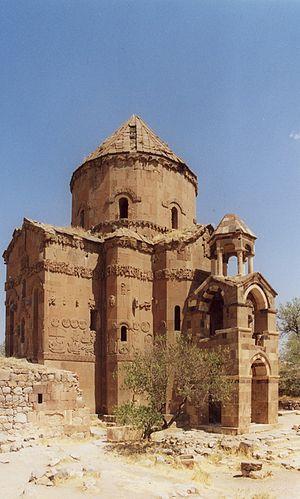
Le catholicossat arménien d'Aghtamar est un catholicossat de l'Église apostolique arménienne indépendant entre 1113 et la fin du XIXᵉ siècle.
L'architecture arménienne s'est développée au fil des siècles de manière singulière. Des spécificités sont apparues, comme les gavits ou les jamatouns. La très grande majorité des constructions, notamment caractérisées par la coupole, sont religieuses et les forts, par exemple, se font plus rares. L'évolution de l'architecture arménienne est parallèle, voire similaire à l'évolution architecturale des monastères d'Arménie. L'architecture chrétienne est principalement constituée de plusieurs périodes de développement : l'essor des IVᵉ, Vᵉ et VIᵉ siècles qui voient la formation de cet art original, qui aboutit à un âge d'or au VIIᵉ siècle. Après une période sombre au VIIIᵉ siècle vient la « première renaissance » arménienne puis la seconde vers la fin du Moyen Âge.
Cet article concerne les événements concernant l'architecture qui se sont déroulés durant le Xᵉ siècle :
Khatchik-Gagik ou plus simplement Gagik Iᵉʳ Arçrouni est un prince, puis un roi de Vaspourakan de 908 à 936/937 ou 943/944 de la famille arménienne des Arçrouni.
L'histoire de l'Arménie se déploie sur plusieurs millénaires, depuis la Préhistoire. Les Arméniens, après s'y être fixés, développèrent une civilisation originale bien que située au carrefour de grands empires – perse, séleucide, parthe, romain, sassanide, byzantin, arabe, turc seldjoukide, mongol, turc ottoman, séfévide, russe – qui vont se disputer son territoire. Face aux invasions, les Arméniens ont toujours fait preuve dans leur histoire d'une volonté farouche de conserver leur identité nationale. Les Arméniens ont puisé dans une version nationale du christianisme enracinée dans leur langue la force de surmonter les pires épreuves, surtout au début du XXᵉ siècle avec le génocide arménien. La culture arménienne se perpétue en République d'Arménie mais aussi un peu partout dans le monde dans la diaspora arménienne.
L'architecture byzantine est le style architectural qui s’est développé dans l’Empire byzantin et les pays marqués de son empreinte comme la Bulgarie, la Serbie, la Russie, l’Arménie et la Géorgie après que Constantin a transféré la capitale de l’empire de Rome vers Constantinople en 330.